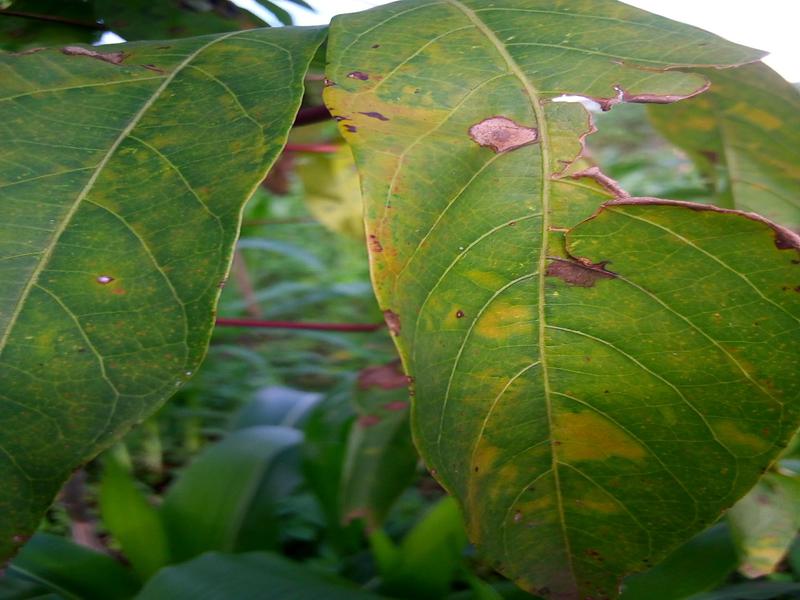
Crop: cassava
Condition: brown_streak_disease